Park Seo-ham

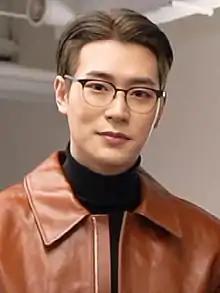
Park Seo-ham in March 2022

Park Gyeong-bok (born October 28, 1993), known professionally as Park Seo-ham, is a South Korean actor, former singer, and rapper. He is a former member of the South Korean boyband KNK. As an actor, he is best known for his role as Jang Jae-young in the web novel-adapted BL drama series "Semantic Error".